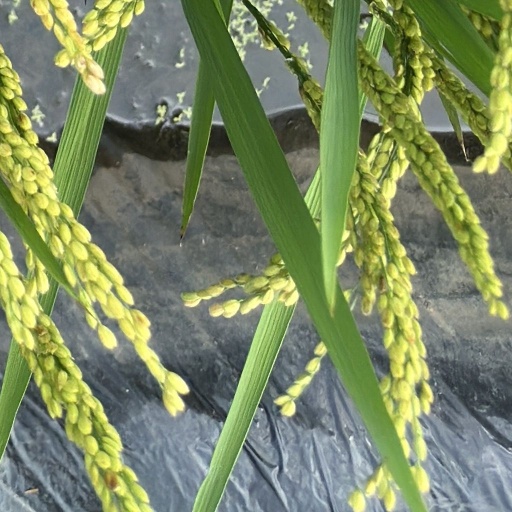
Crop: rice